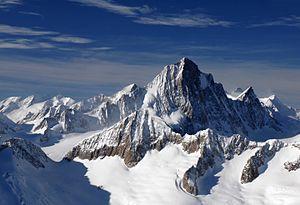
Les Alpes bernoises sont un massif montagneux situé dans la partie centrale des Alpes en Suisse. Bien que son nom suggère qu'elles se situent dans l'Oberland bernois, une partie des Alpes bernoises est située dans les cantons adjacents de Vaud, Fribourg et du Valais.
Cette liste présente les cantons suisses par altitude.
La Suisse est un pays d'Europe occidentale composé de 26 cantons souverains ayant pour capitale fédérale la ville de Berne. Elle est entourée de cinq pays : l'Autriche et le Liechtenstein à l'est, l'Allemagne au nord, la France à l'ouest et l'Italie au sud, et ne dispose pas d'accès à la mer.